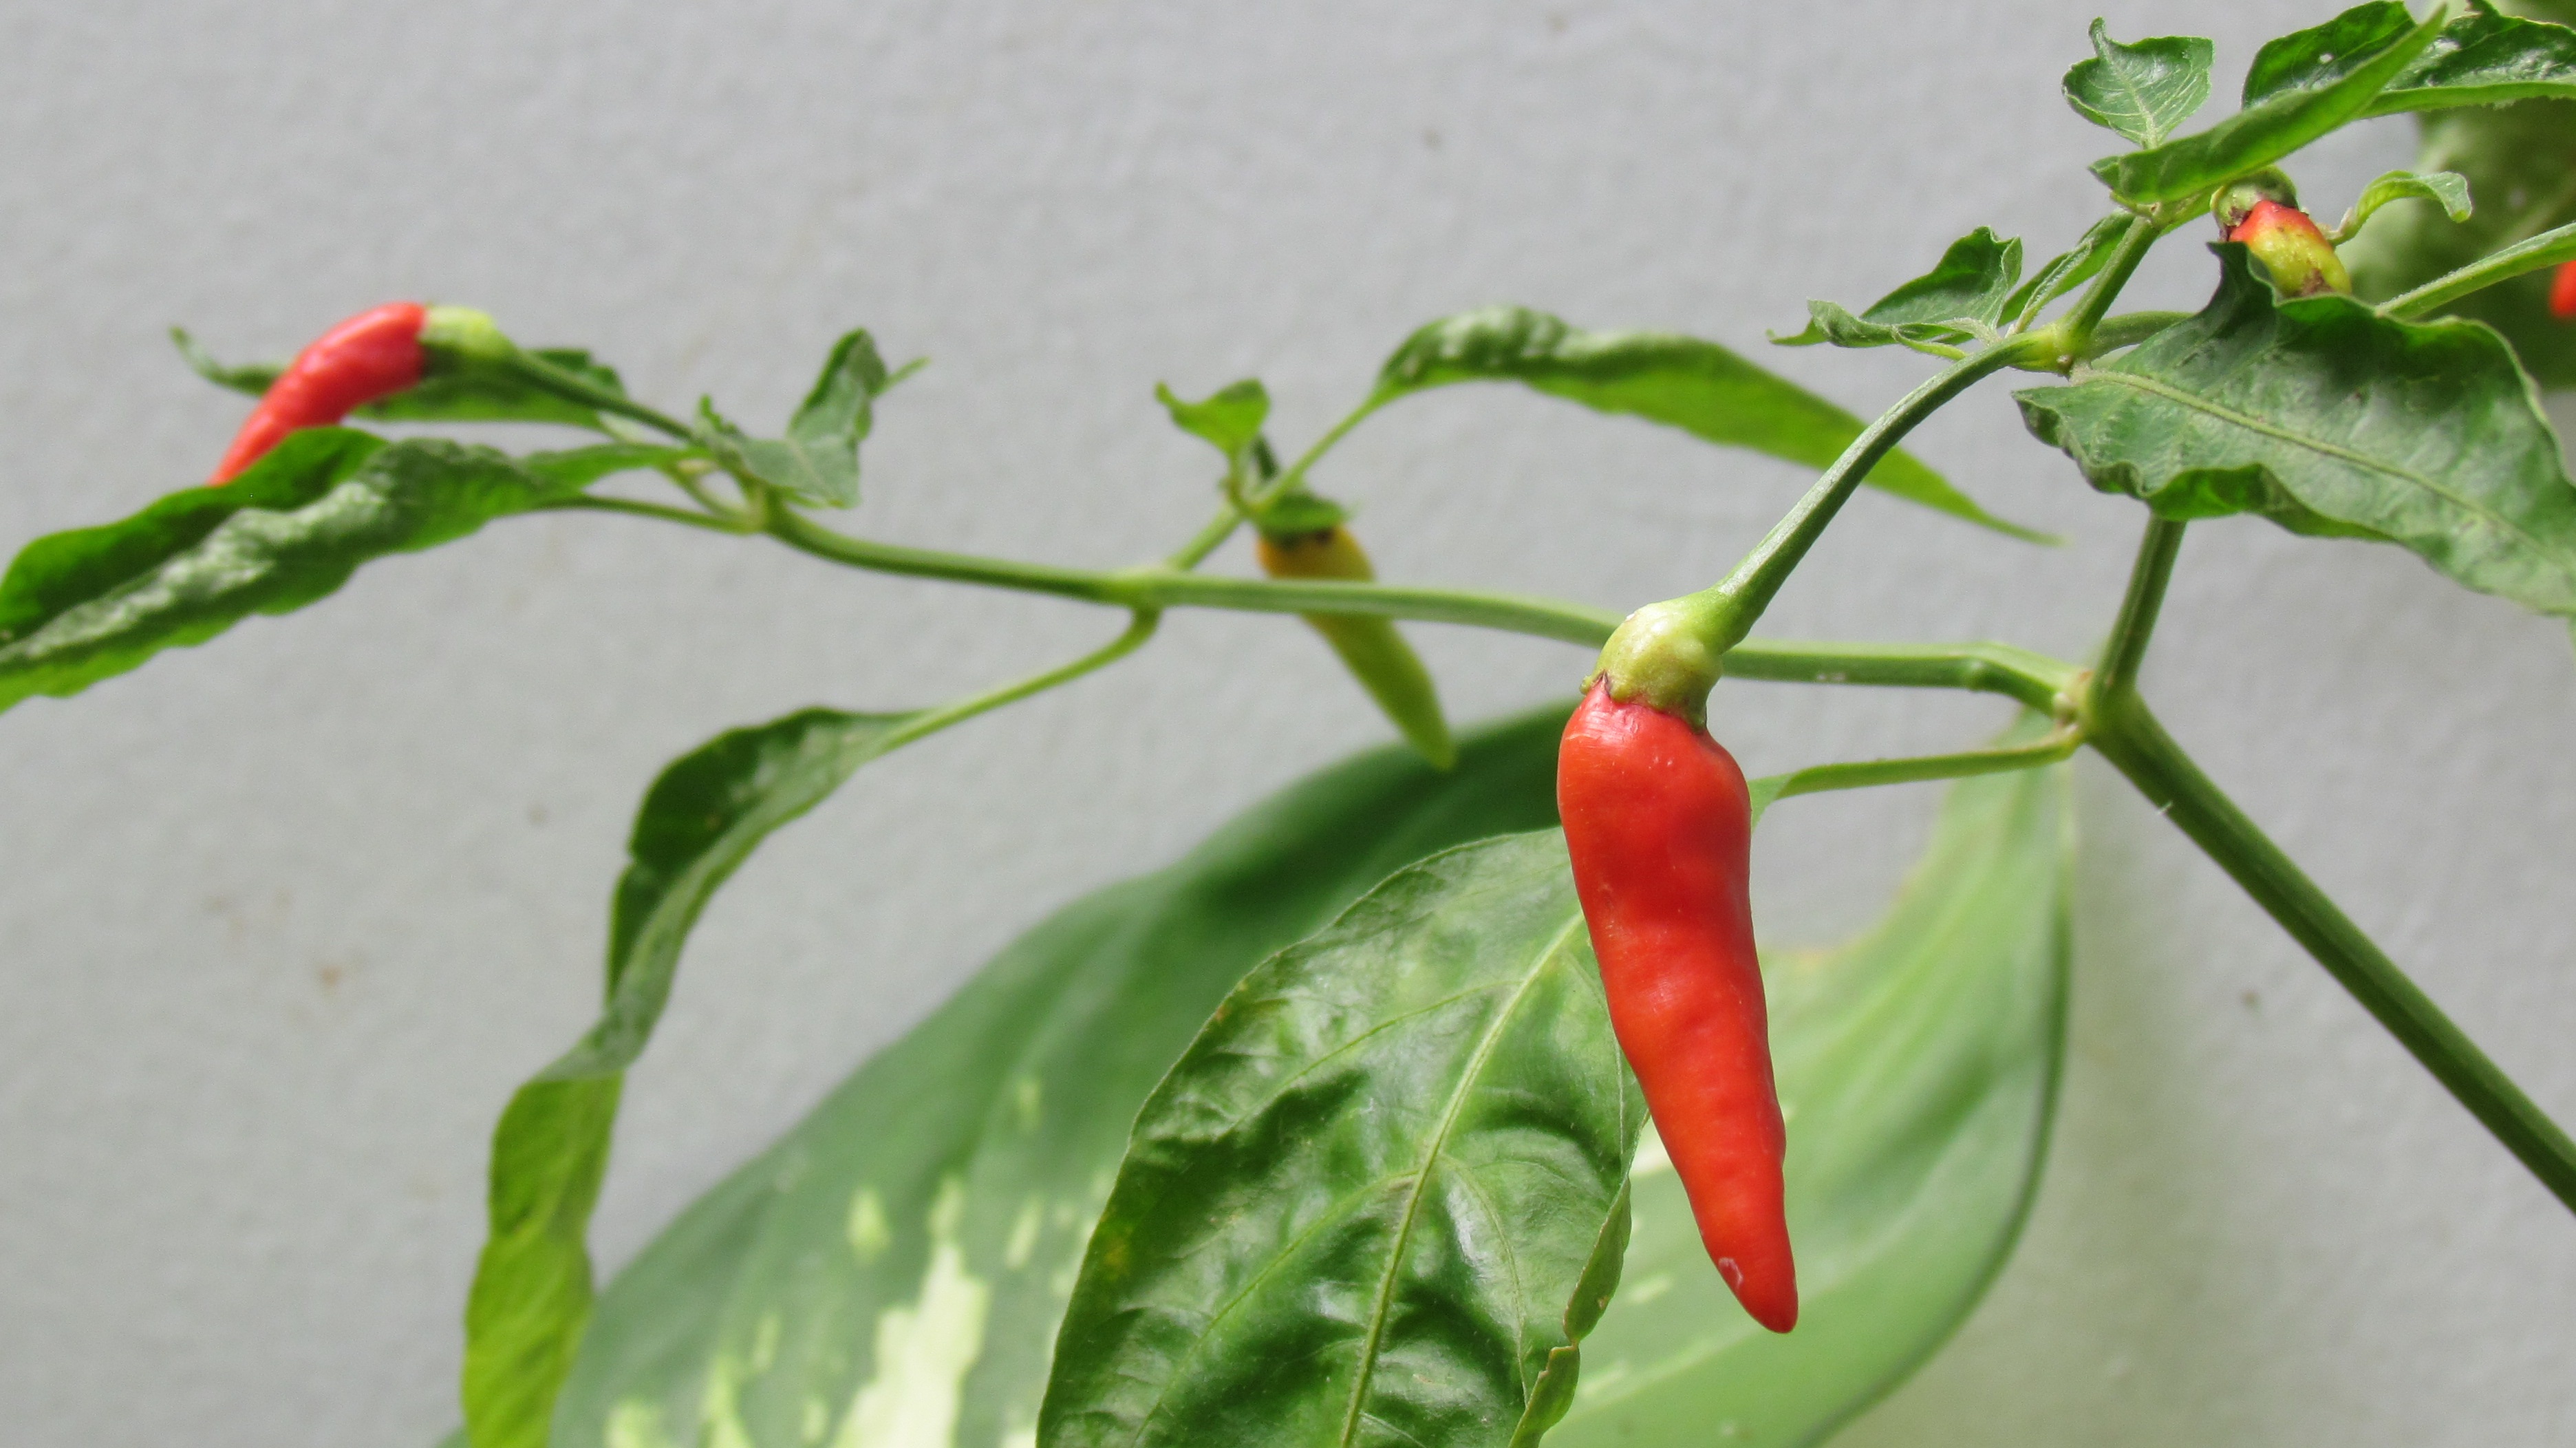
plant, fruit, flower, food, chili, red, harvest, produce, vegetable, color, flora, hot, peppers, spicy, organic, flowering plant, chili pepper, cayenne pepper, plant stem, land plant, bird's eye chili, bell peppers and chili peppers, habanero chili